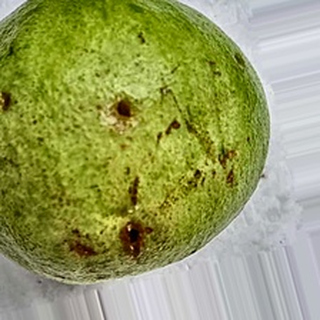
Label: guava_fruit_fly